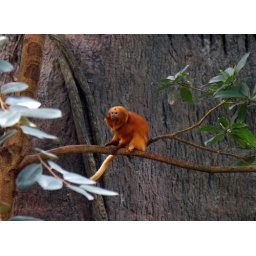
Golden Tamarind monkey in the tropical forest at the Biodome in Montreal.